Jára Cimrman

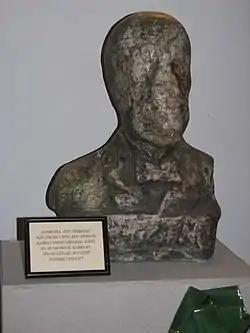
Jára Cimrman, an alleged "auto-bust" showing the bearer's "worn-out features". Theatrical property of .

Jára Cimrman or Jára da Cimrman (officially Jaroslav Cimrman), also known as "the Master", is a fictional Czech polymath, created by Ladislav Smoljak, and Zdeněk Svěrák. The fictional personality is presented as a universal genius, and one of the greatest Czech playwrights, poets, composers, teachers, travellers, philosophers, inventors, detectives, mathematicians, and sportsmen of the 19th and early 20th century. Playing along with the pretence of his real existence is part of his characterization.